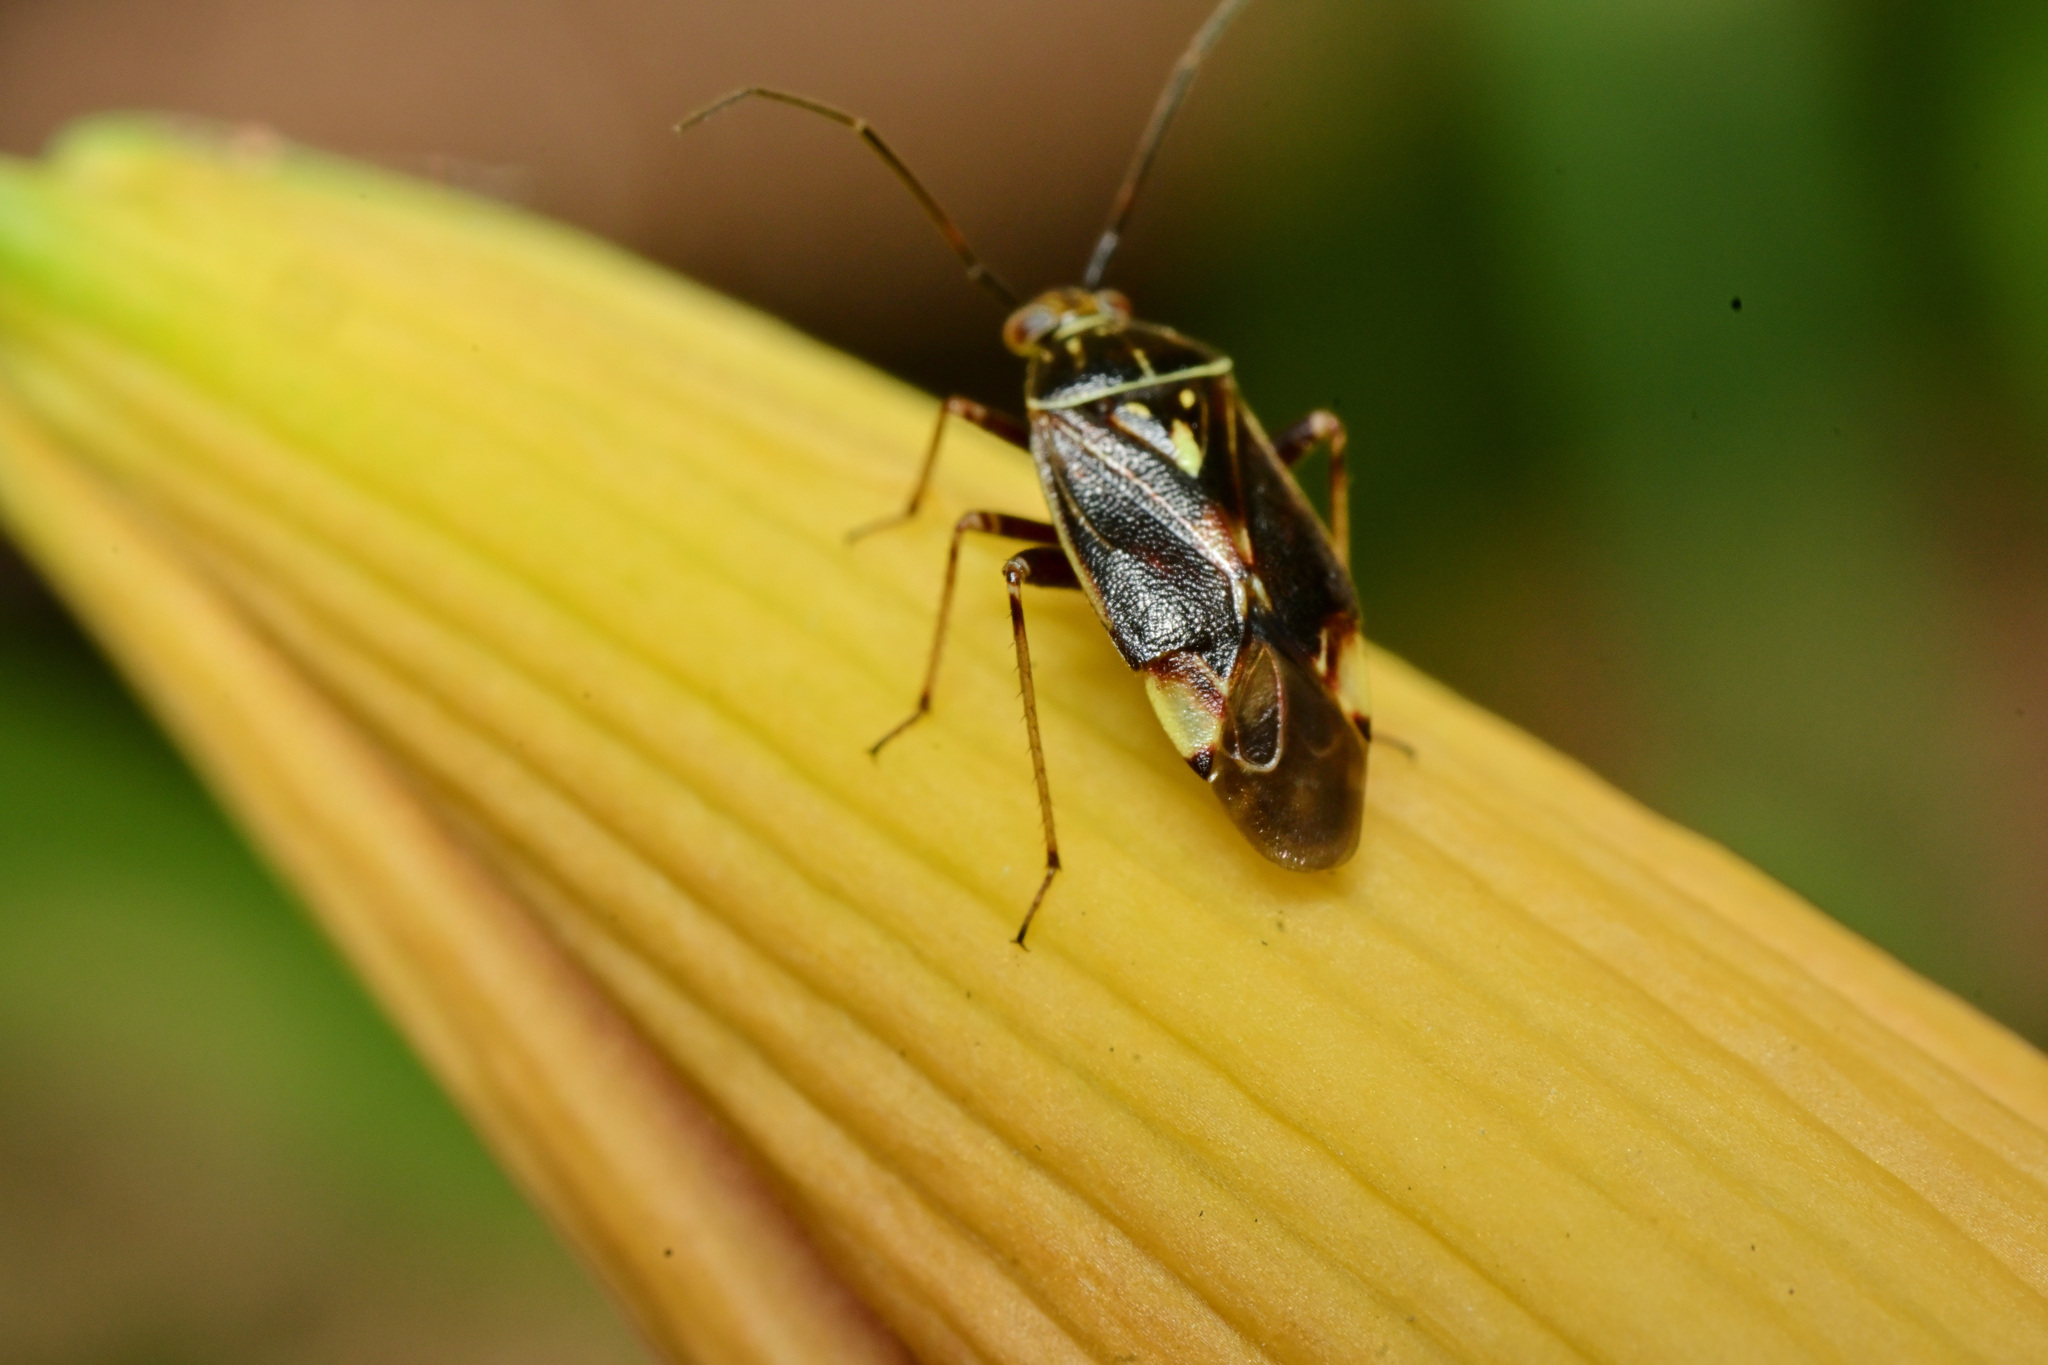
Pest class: lygus_bug